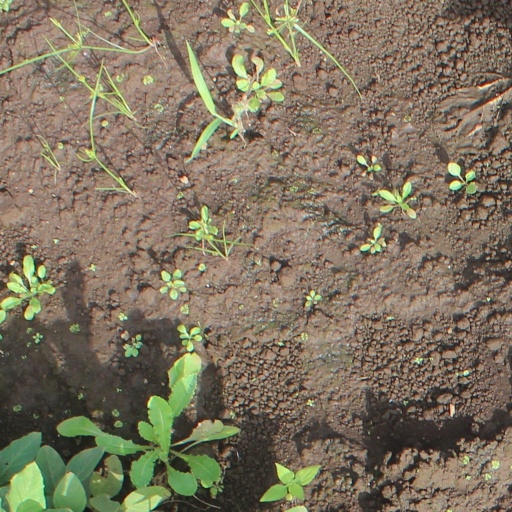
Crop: soybean